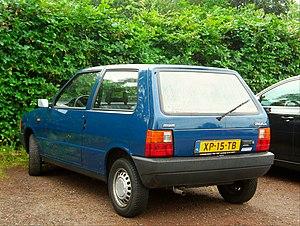
La Fiat Uno est un modèle automobile du constructeur italien Fiat, fabriqué en Italie entre 1983 et 1993, mais aussi dans beaucoup d'autres pays étrangers, comme le Brésil où elle a été produite jusqu'en fin d'année 2013, sous l'appellation Fiat Mille.